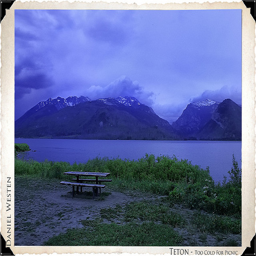
A beautiful view of a lake at the base of a mountain.
A picnic bench on the shore of a lake with mountains in the background.
Overcast skies and mountains provide the perfect place to think
Filtred photograph of park bench with mountains in the background.
A picnic table next to a lake with snowcapped mountains in the background.